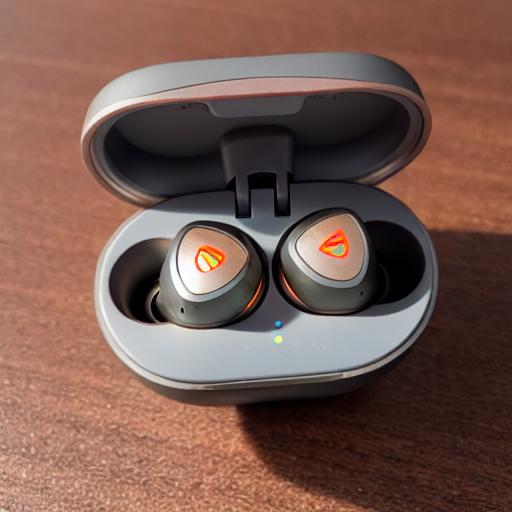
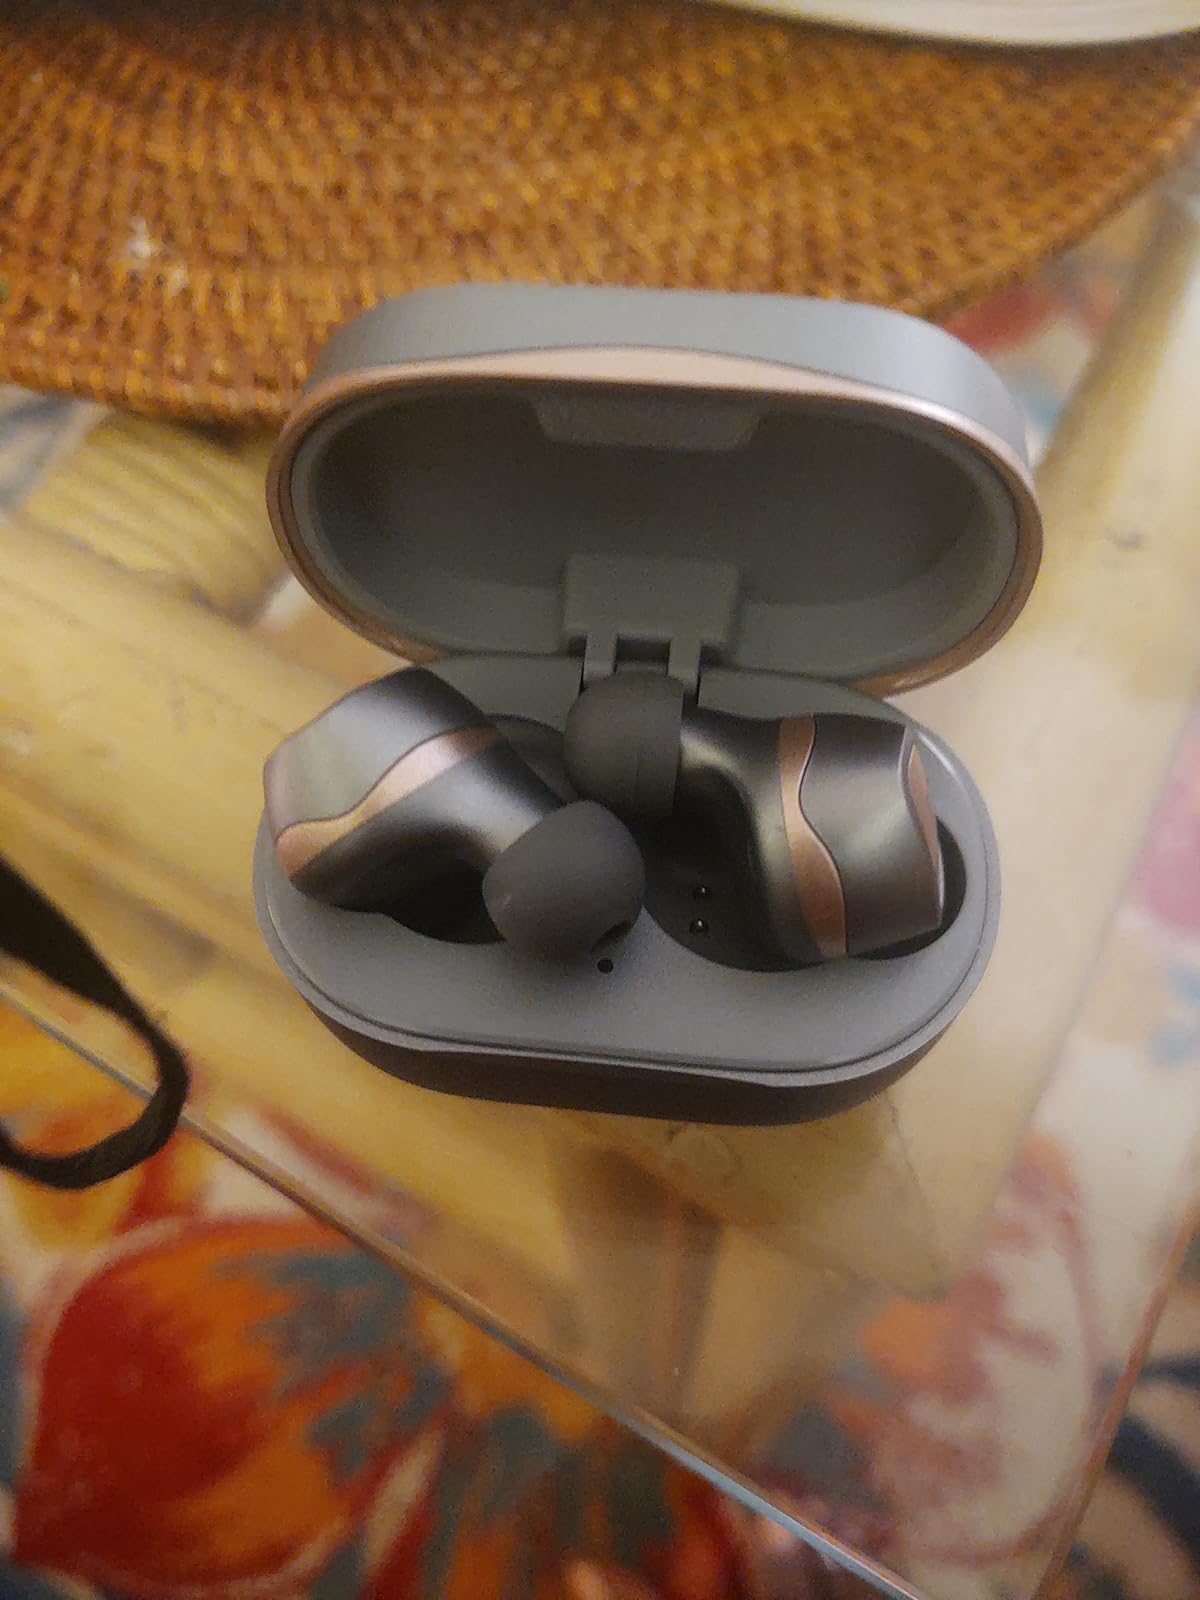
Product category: earbuds
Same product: no